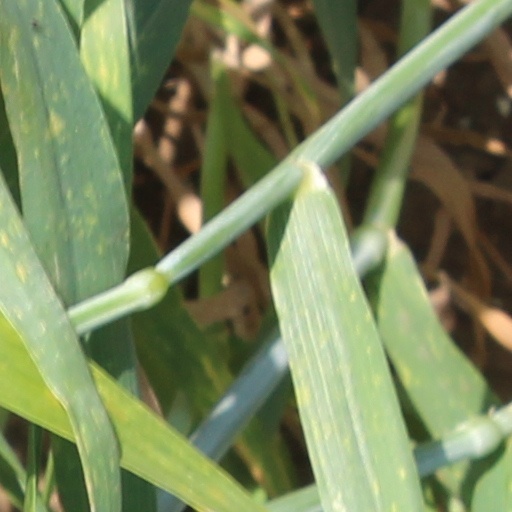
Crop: wheat